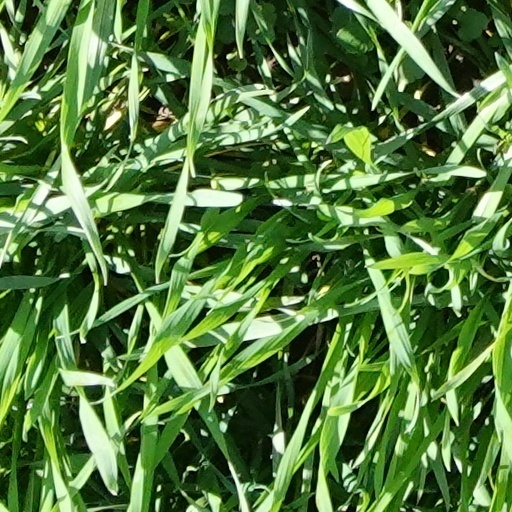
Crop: wheat